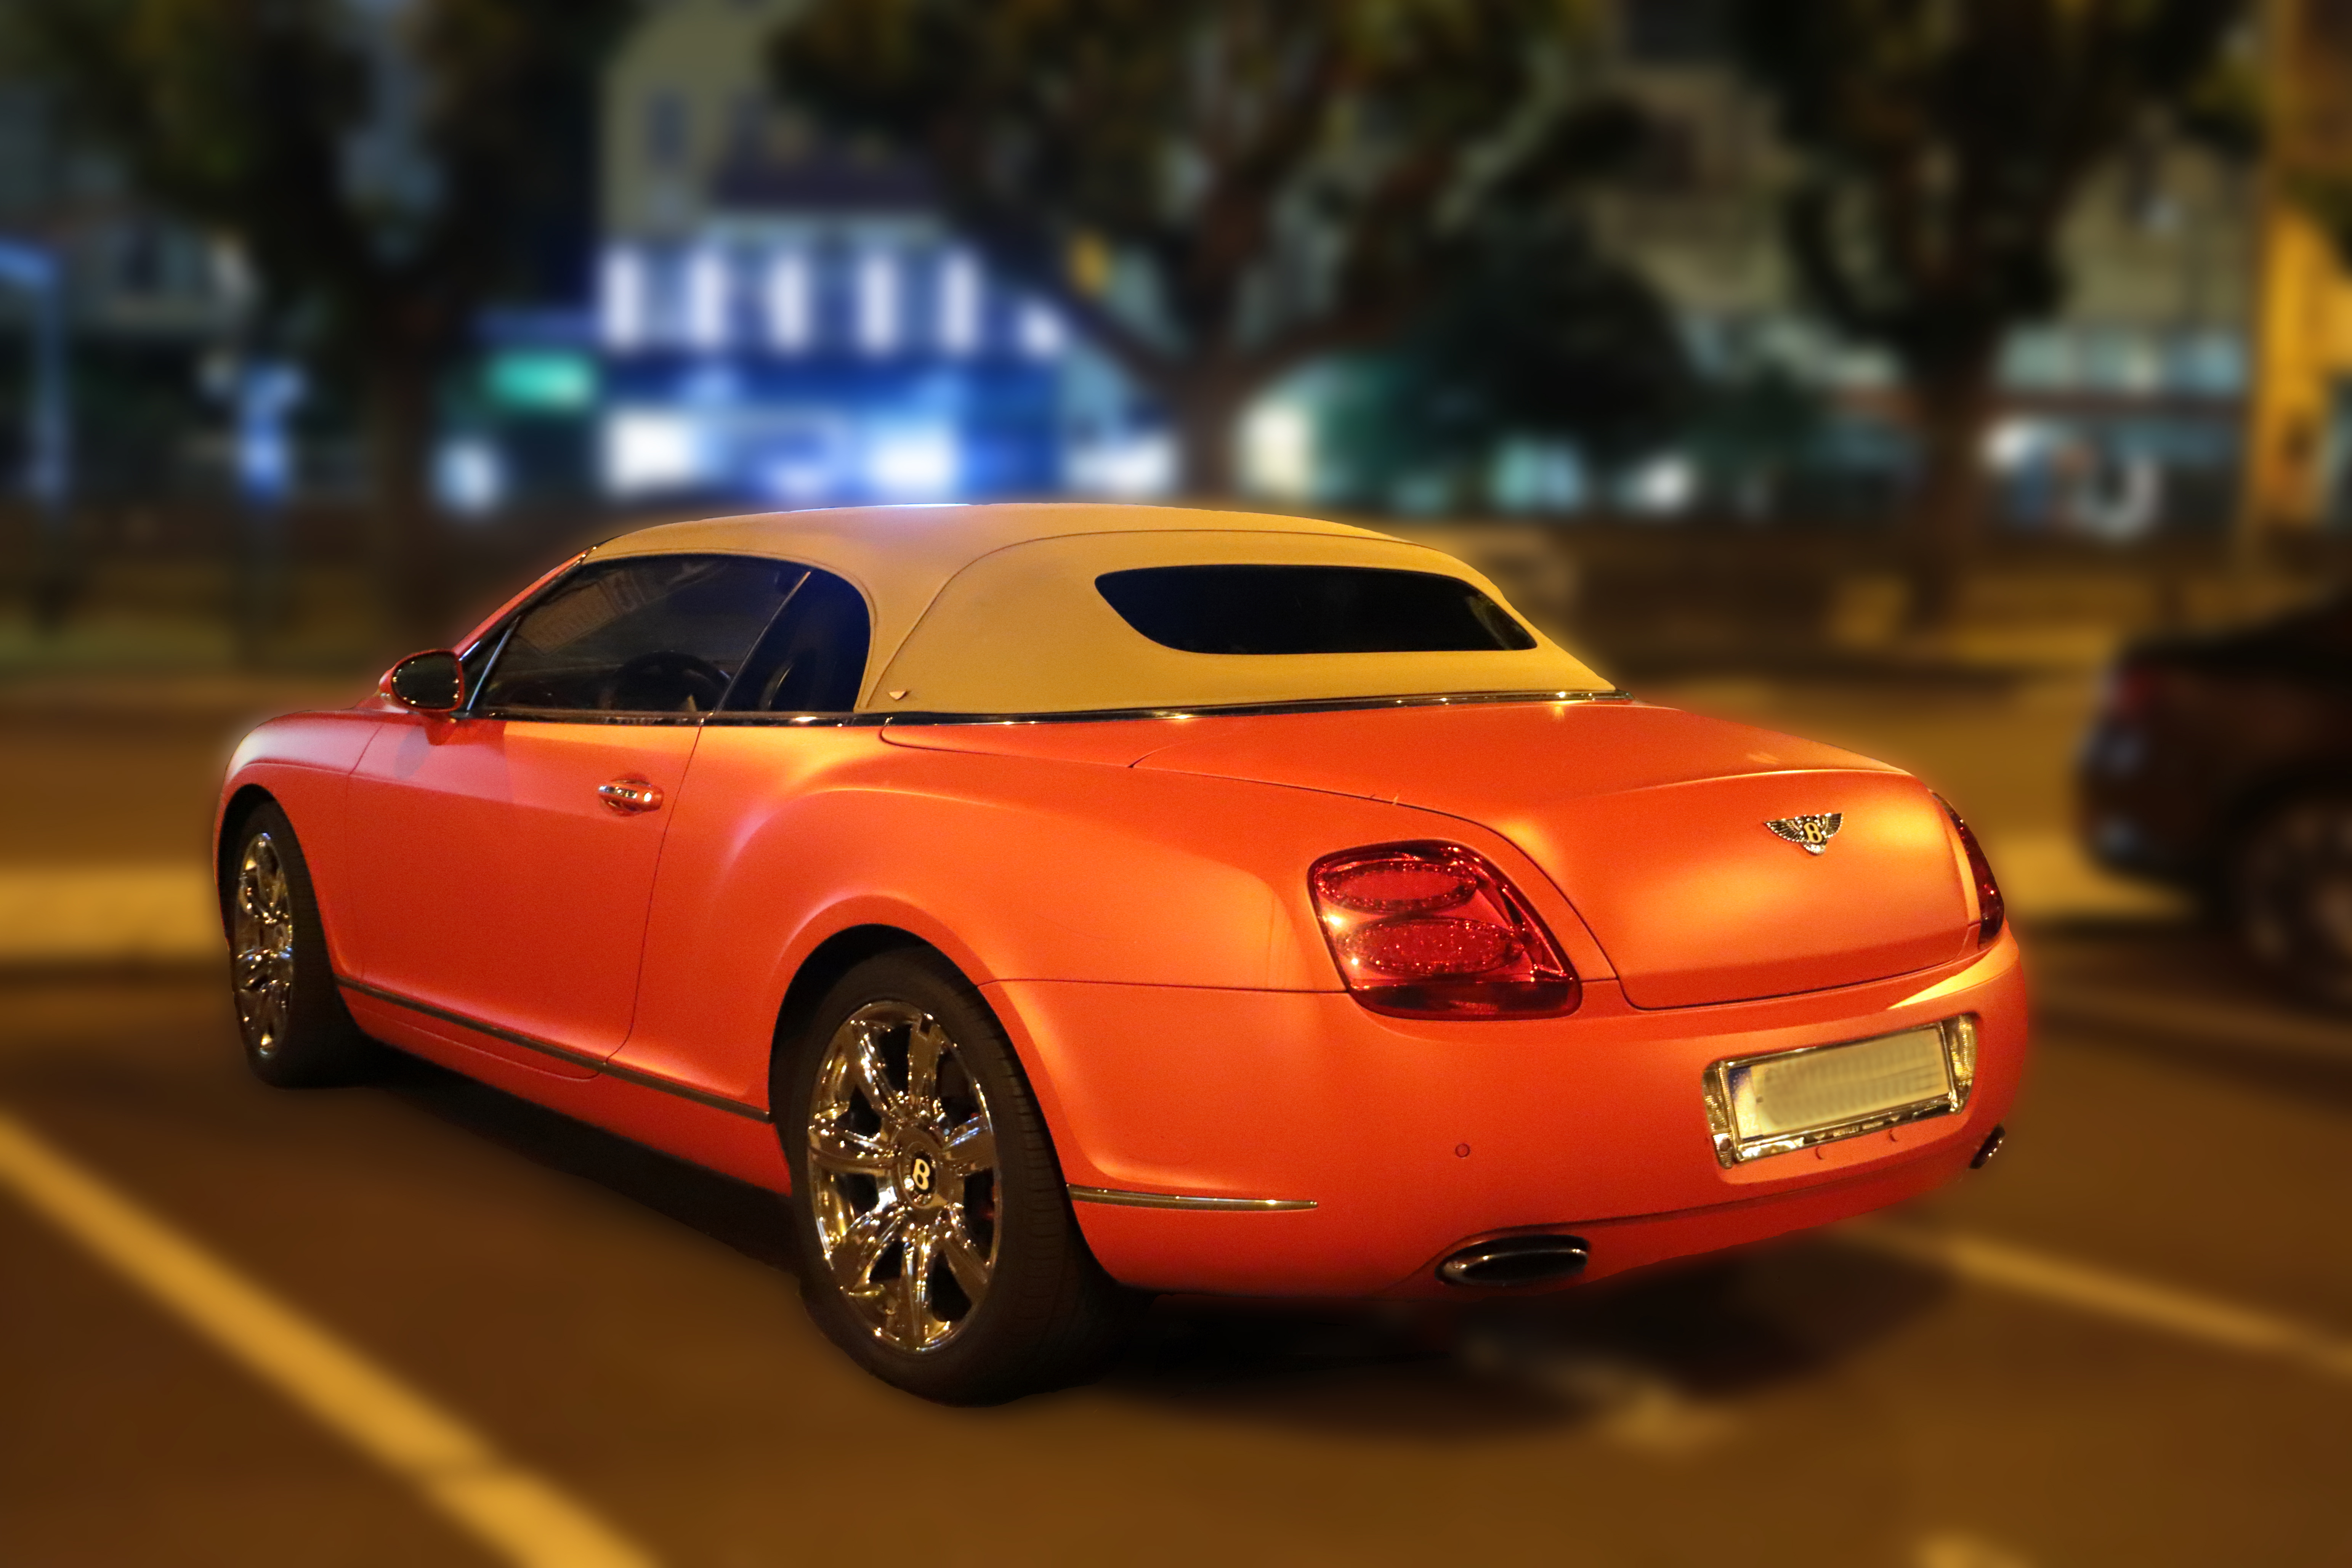
Canon EOS, land vehicle, vehicle, luxury vehicle, car, bentley continental gt, motor vehicle, bentley, automotive design, yellow, performance car, bentley continental gtc, bentley continental supersports, mid size car, personal luxury car, sedan, hardtop, automotive wheel system, bentley continental flying spur, sports car, convertible, landscape, coupe, supercar, automotive exterior, Tints and shades, plant, rim, wheel